Civil Aviation University of China

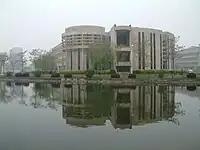
The View of CAUC

The university has grown to over 1000 teaching staff. The majority of them hold master's degree or doctor degree. One professor (Dr. Renbiao Wu) won China National Funds for Distinguished Young Scientist. Four professors hold the honors of "Distinguished Experts" from Civil Aviation Administration of China.